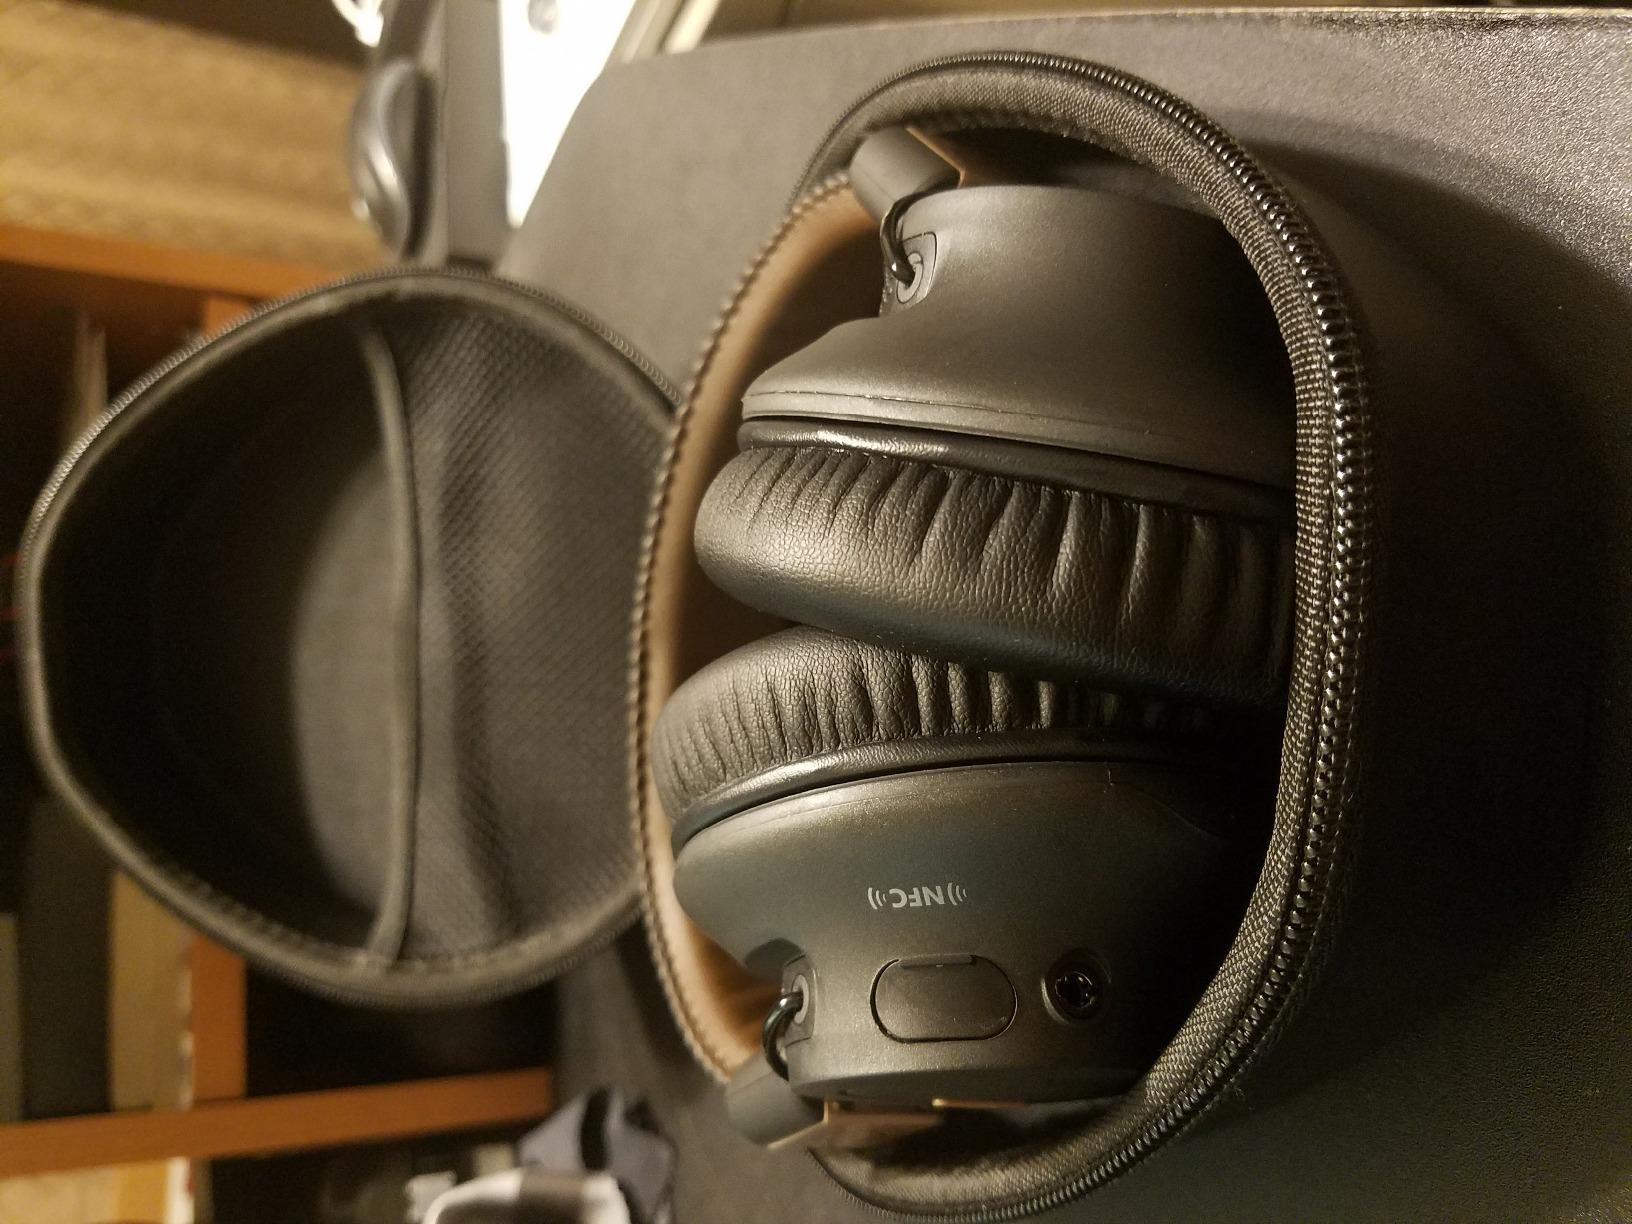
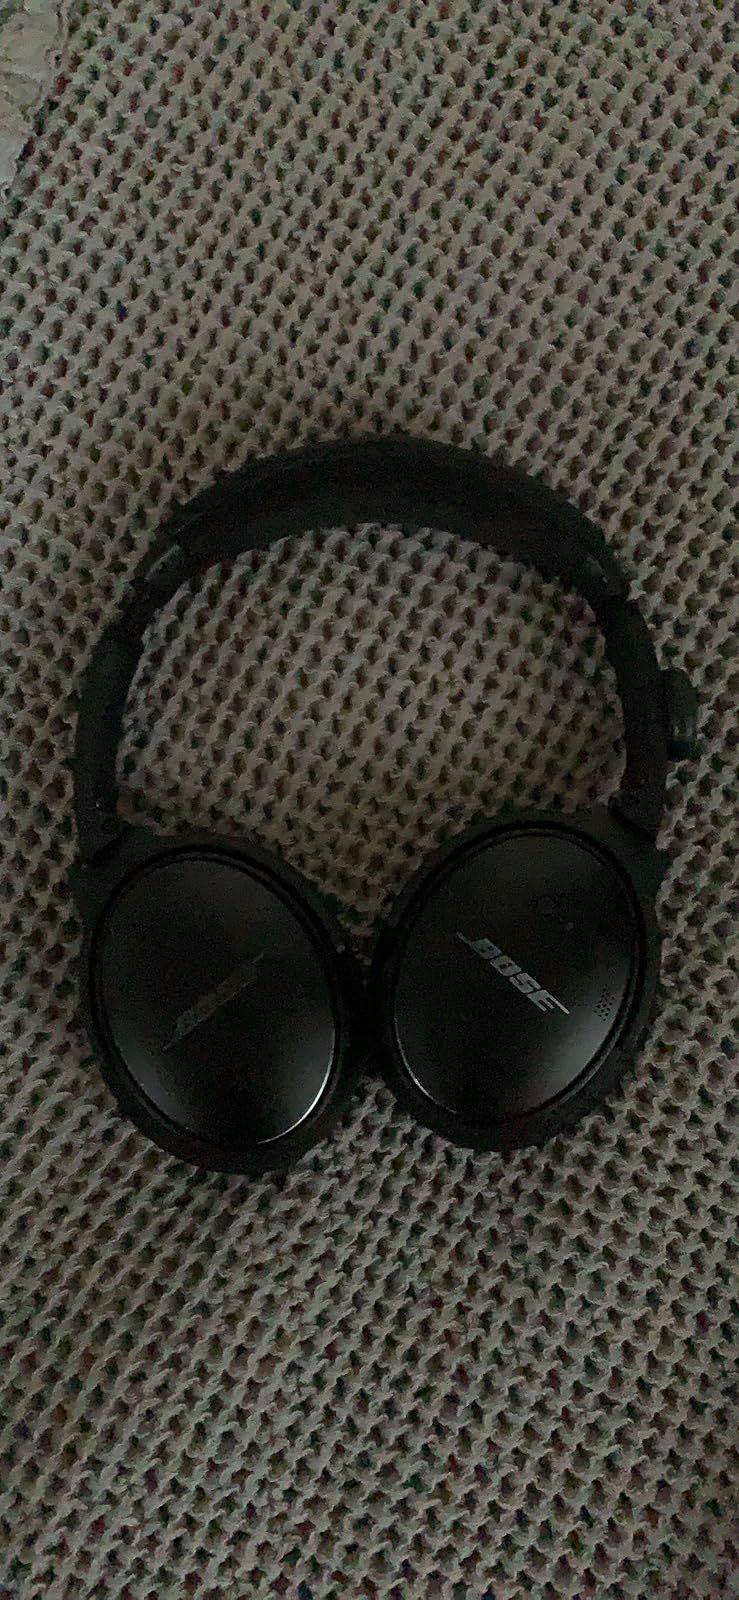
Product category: headphones
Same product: no